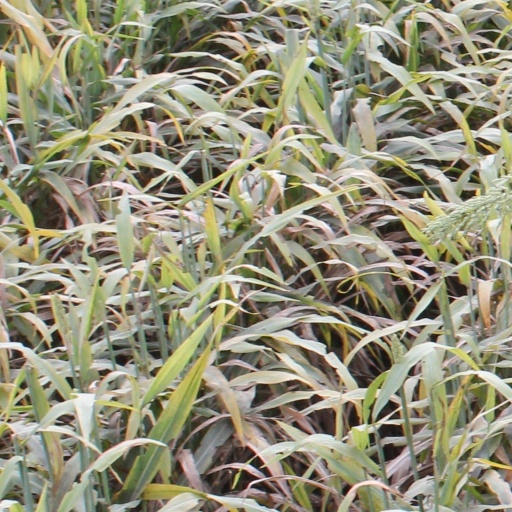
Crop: sorghum